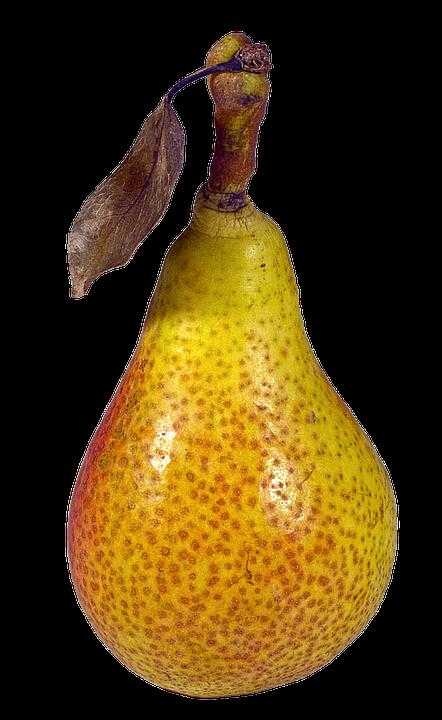
Label: Pear